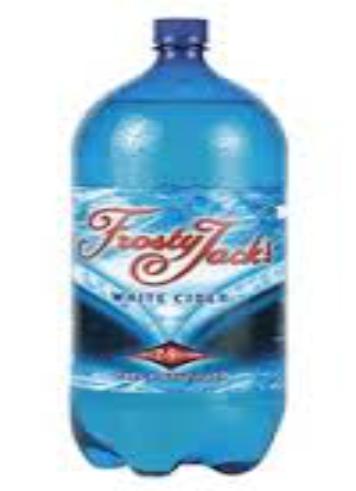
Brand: Frosty Jack Cider
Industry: Food